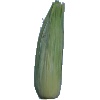
Label: Corn Husk 1